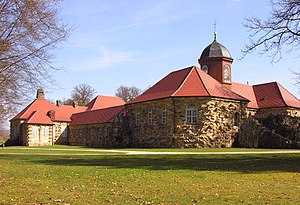
Bayreuth / Ensemble af haver og bygninger af Hermitage
Det Gamle Slot set fra sydvest
Bayreuth er en tysk by i Oberfranken ved Nürnberg. Byen har ca. 75.000 indbyggere, og den er verdenskendt for de store årlige Wagner-festspil.